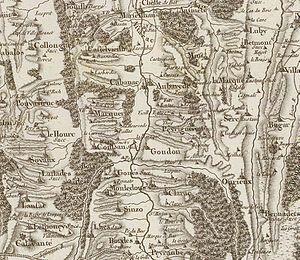
Pouyastruc sur la Carte de Cassini.
Aubarède est une commune française située dans le département des Hautes-Pyrénées, en région Occitanie.
Souyeaux est une commune française située dans le département des Hautes-Pyrénées, en région Occitanie.
Castelvieilh est une commune française située dans le département des Hautes-Pyrénées, en région Occitanie.
Hourc est une commune française située dans le département des Hautes-Pyrénées, en région Occitanie.
Lespouey est une commune française située dans le département des Hautes-Pyrénées, en région Occitanie.
Lansac est une commune française située dans le département des Hautes-Pyrénées, en région Occitanie.
Thuy est une commune française située dans le département des Hautes-Pyrénées, en région Occitanie.
Laslades est une commune française située dans le département des Hautes-Pyrénées, en région Occitanie.
Sère-Rustaing est une commune française située dans le département des Hautes-Pyrénées, en région Occitanie.
Cabanac est une commune française située dans le département des Hautes-Pyrénées, en région Occitanie.
Pouyastruc est une commune française située dans le département des Hautes-Pyrénées, en région Occitanie.
Mun est une commune française située dans le département des Hautes-Pyrénées, en région Occitanie.
Marquerie est une commune française située dans le département des Hautes-Pyrénées, en région Occitanie.
Coussan est une commune française située dans le département des Hautes-Pyrénées, en région Occitanie.
Goudon est une commune française située dans le département des Hautes-Pyrénées, en région Occitanie.
Peyriguère est une commune française située dans le département des Hautes-Pyrénées, en région Occitanie.